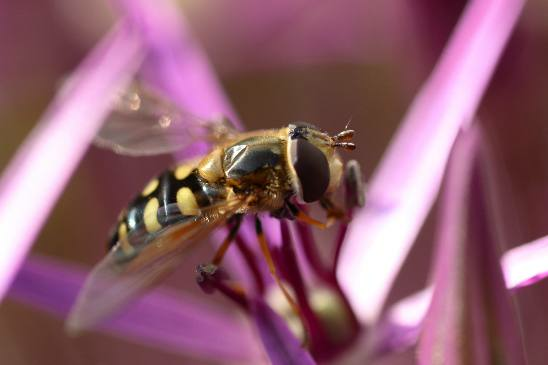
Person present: No